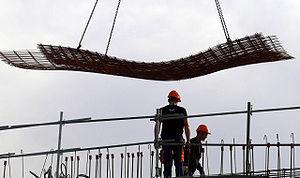
ferraillage, béton, Lille, Nord de la France.
Le béton armé est un matériau composite constitué de béton et de barres d'acier alliant les propriétés mécaniques complémentaires de ces matériaux. Il est utilisé comme matériau de construction, en particulier pour le bâtiment et le génie civil.